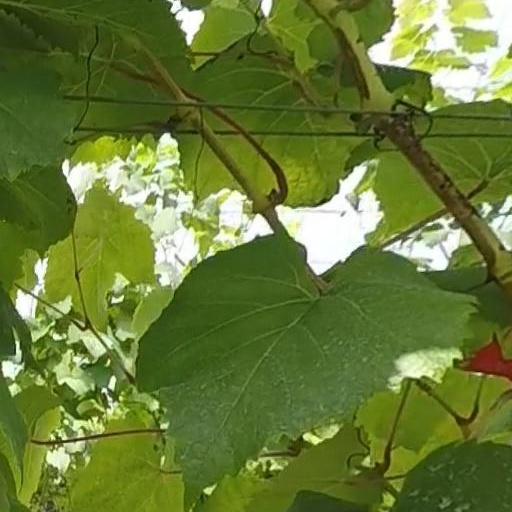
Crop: grape